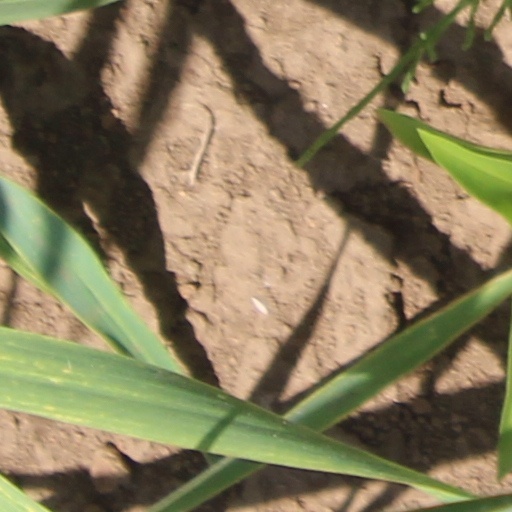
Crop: wheat